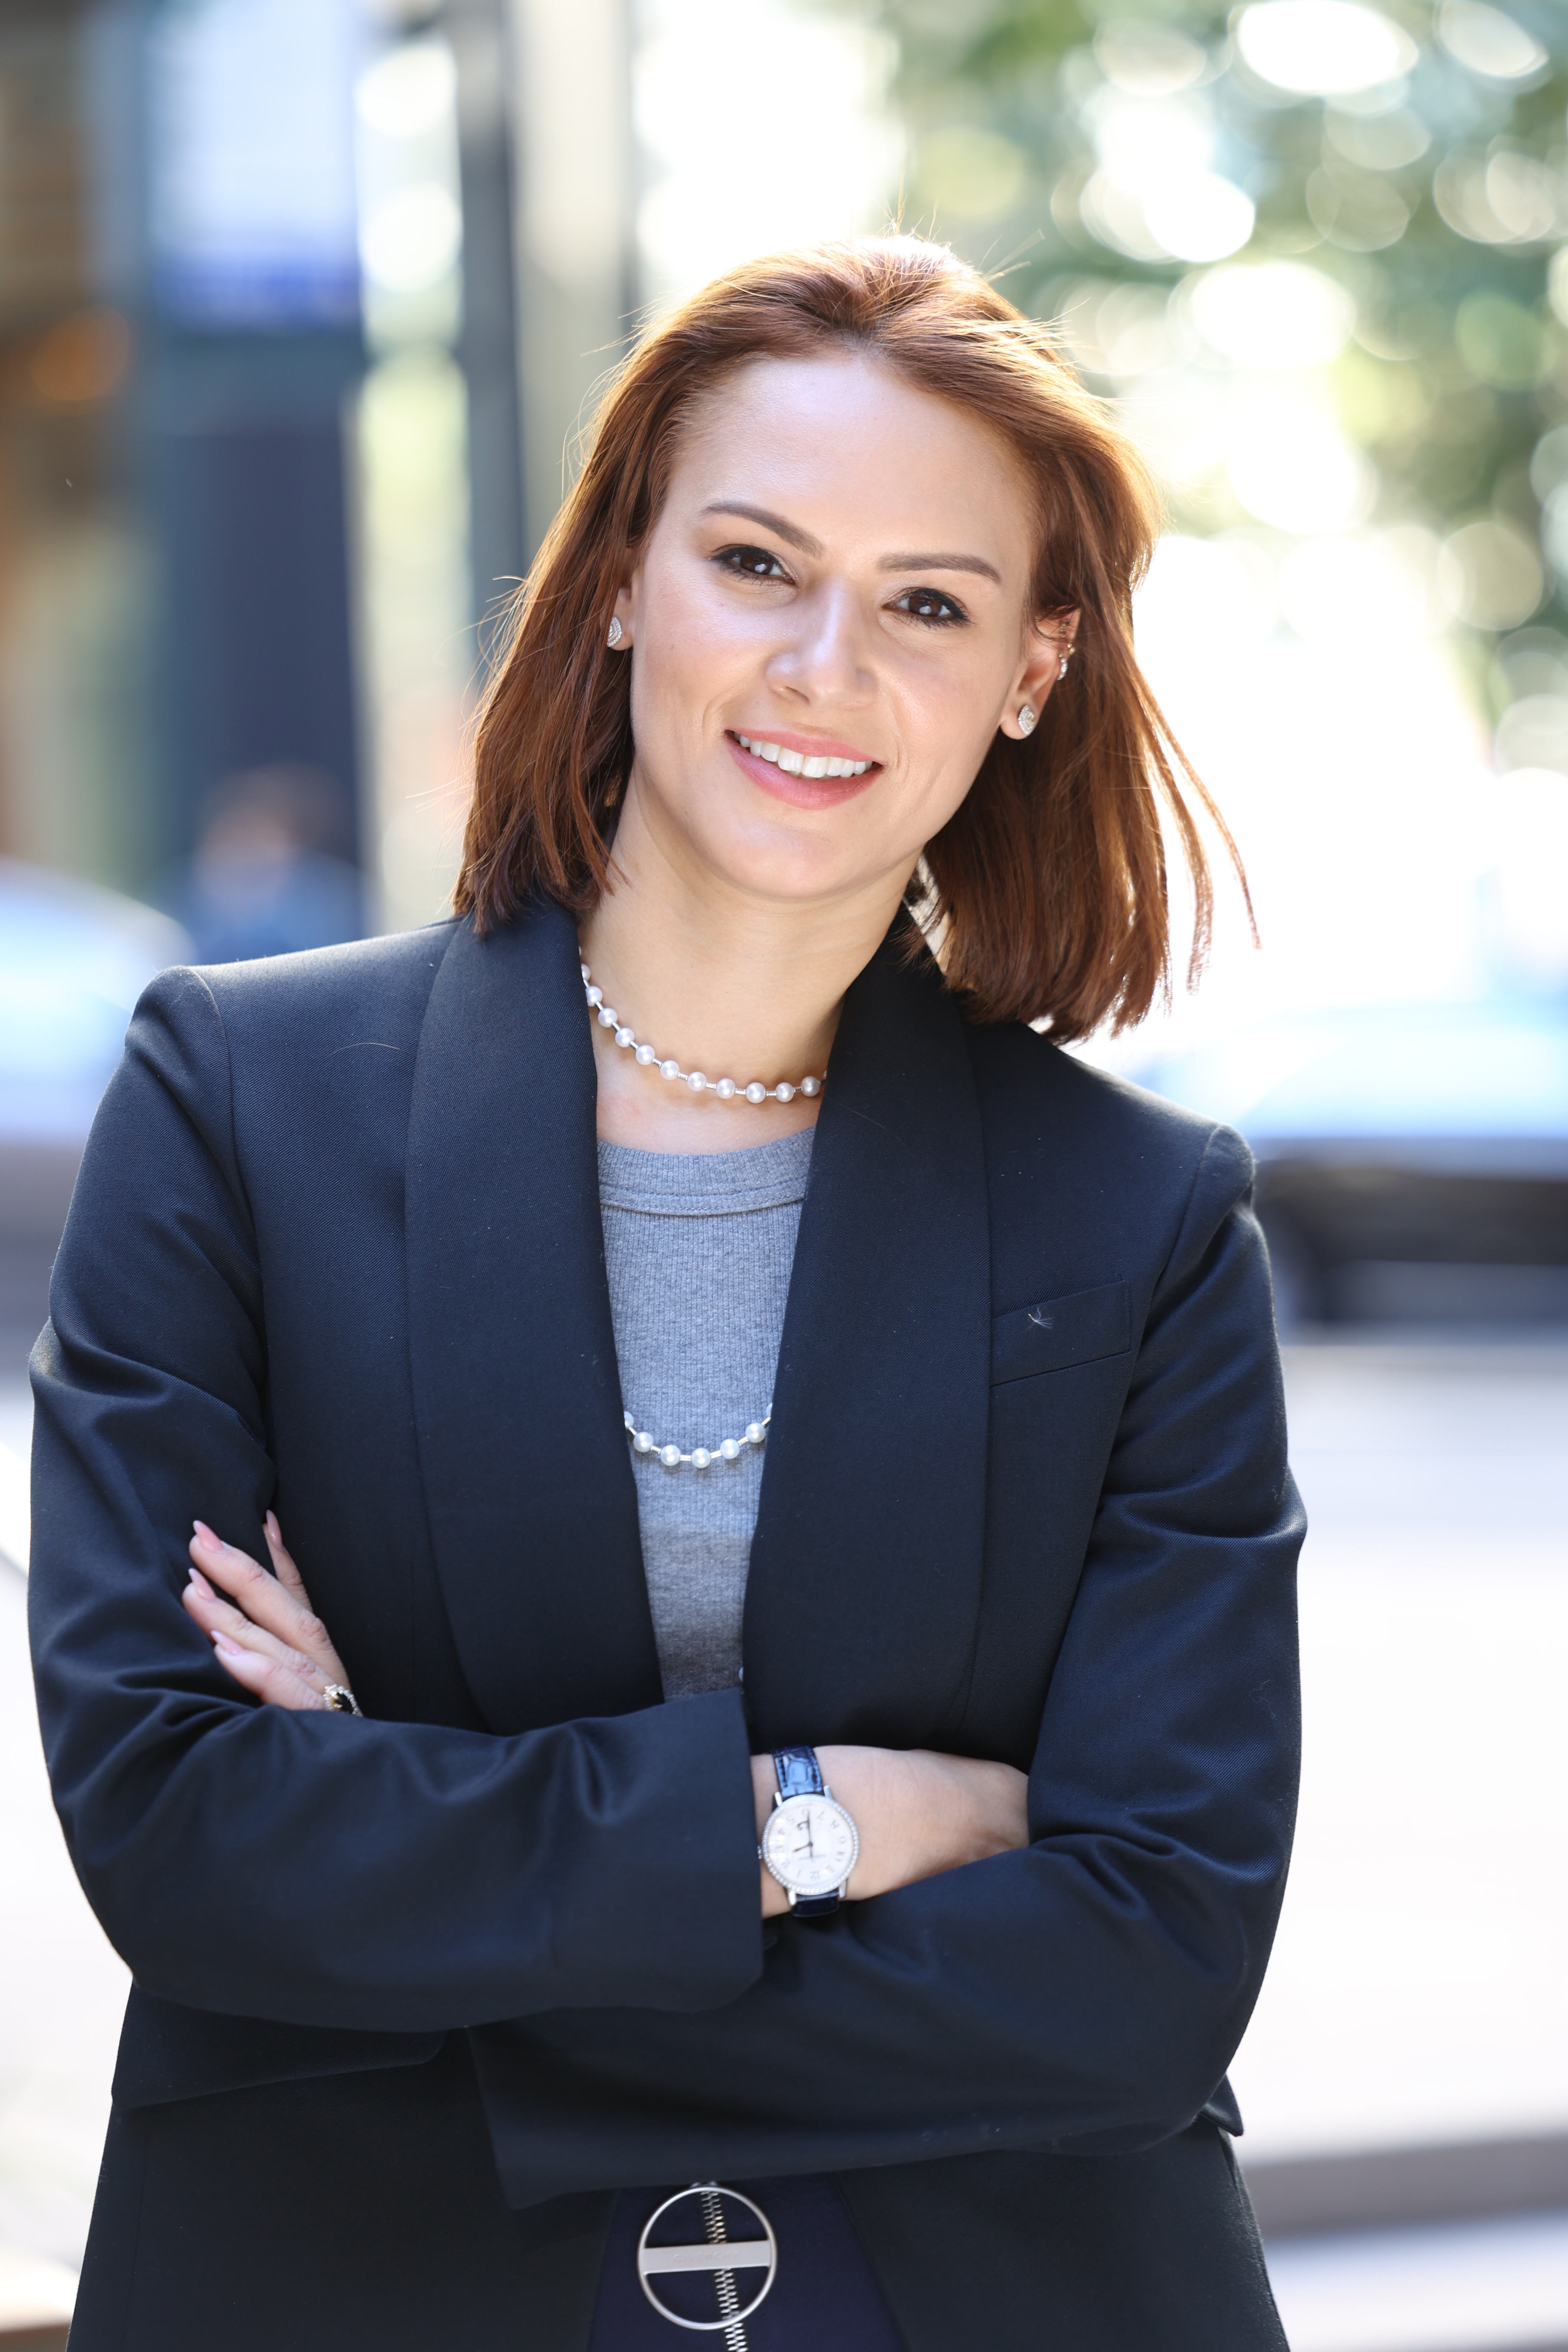
woman, smile, fashion, neck, sleeve, collar, blazer, electric blue, layered hair, white collar worker, beauty, formal wear, jewellery, flash photography, fashion design, event, happy, fashion accessory, necklace, employment, suit, portrait photography, top, official, waist, sitting, businessperson